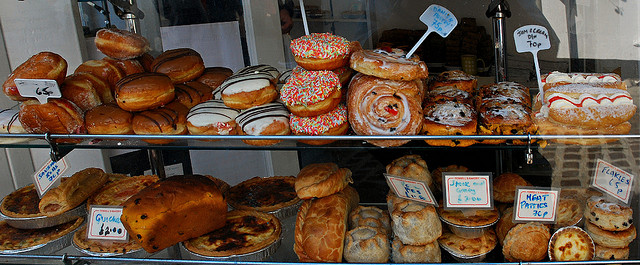
user: Given an image and a question. Answer the question in a short answer. Question: What ingredient is used most in this type of food? Short Answer:
assistant: sugar